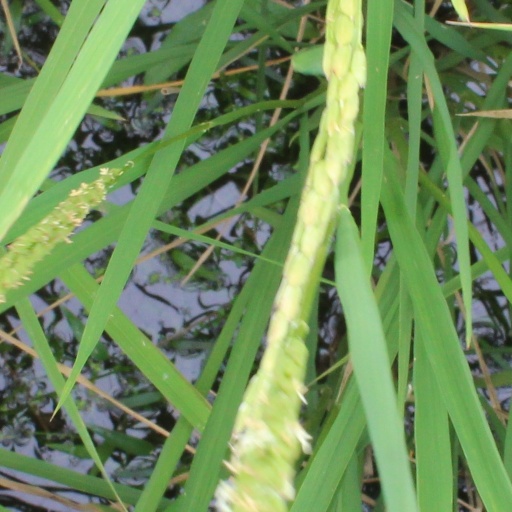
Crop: rice